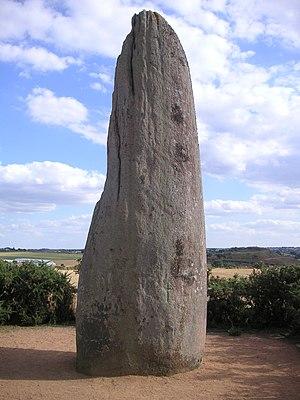
La Grande Pierre Levée est un menhir situé à Saint-Macaire-en-Mauges, dans le département français de Maine-et-Loire
Les Mauges sont une région naturelle et historique, correspondant au sud-ouest de l'actuel département de Maine-et-Loire et de l'ancienne province d'Anjou.
Sèvremoine est une commune française située dans le département de Maine-et-Loire, en région Pays de la Loire créée le 15 décembre 2015. Elle est issue de la fusion des communes de la communauté de communes de Moine et Sèvre.
Saint-Macaire-en-Mauges est une ancienne commune française située dans le département de Maine-et-Loire, en région Pays de la Loire, devenue le 15 décembre 2015 une commune déléguée au sein de la commune nouvelle de Sèvremoine.
Le département de Maine-et-Loire possède un certain nombre de sites mégalithiques, témoins des premières occupations humaines du territoire.